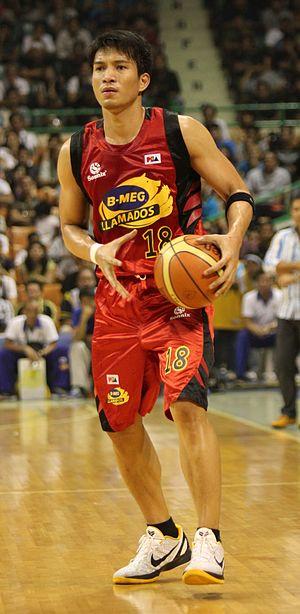
James Carlos Agravante Yap Sr., connu comme James Yap, est un joueur de basket-ball professionnel philippin qui joue actuellement pour les Stars Hotshots dans la Basketball Association philippine. Connu par son surnom Big Game James, il a joué pour les Hotshots durant toute sa carrière, remportant sept championnats PBA. Il est également douze fois PBA All-Star entre 2004 et 2015.